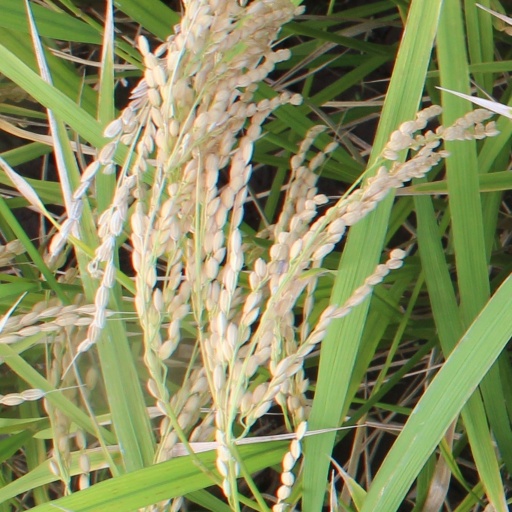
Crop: rice